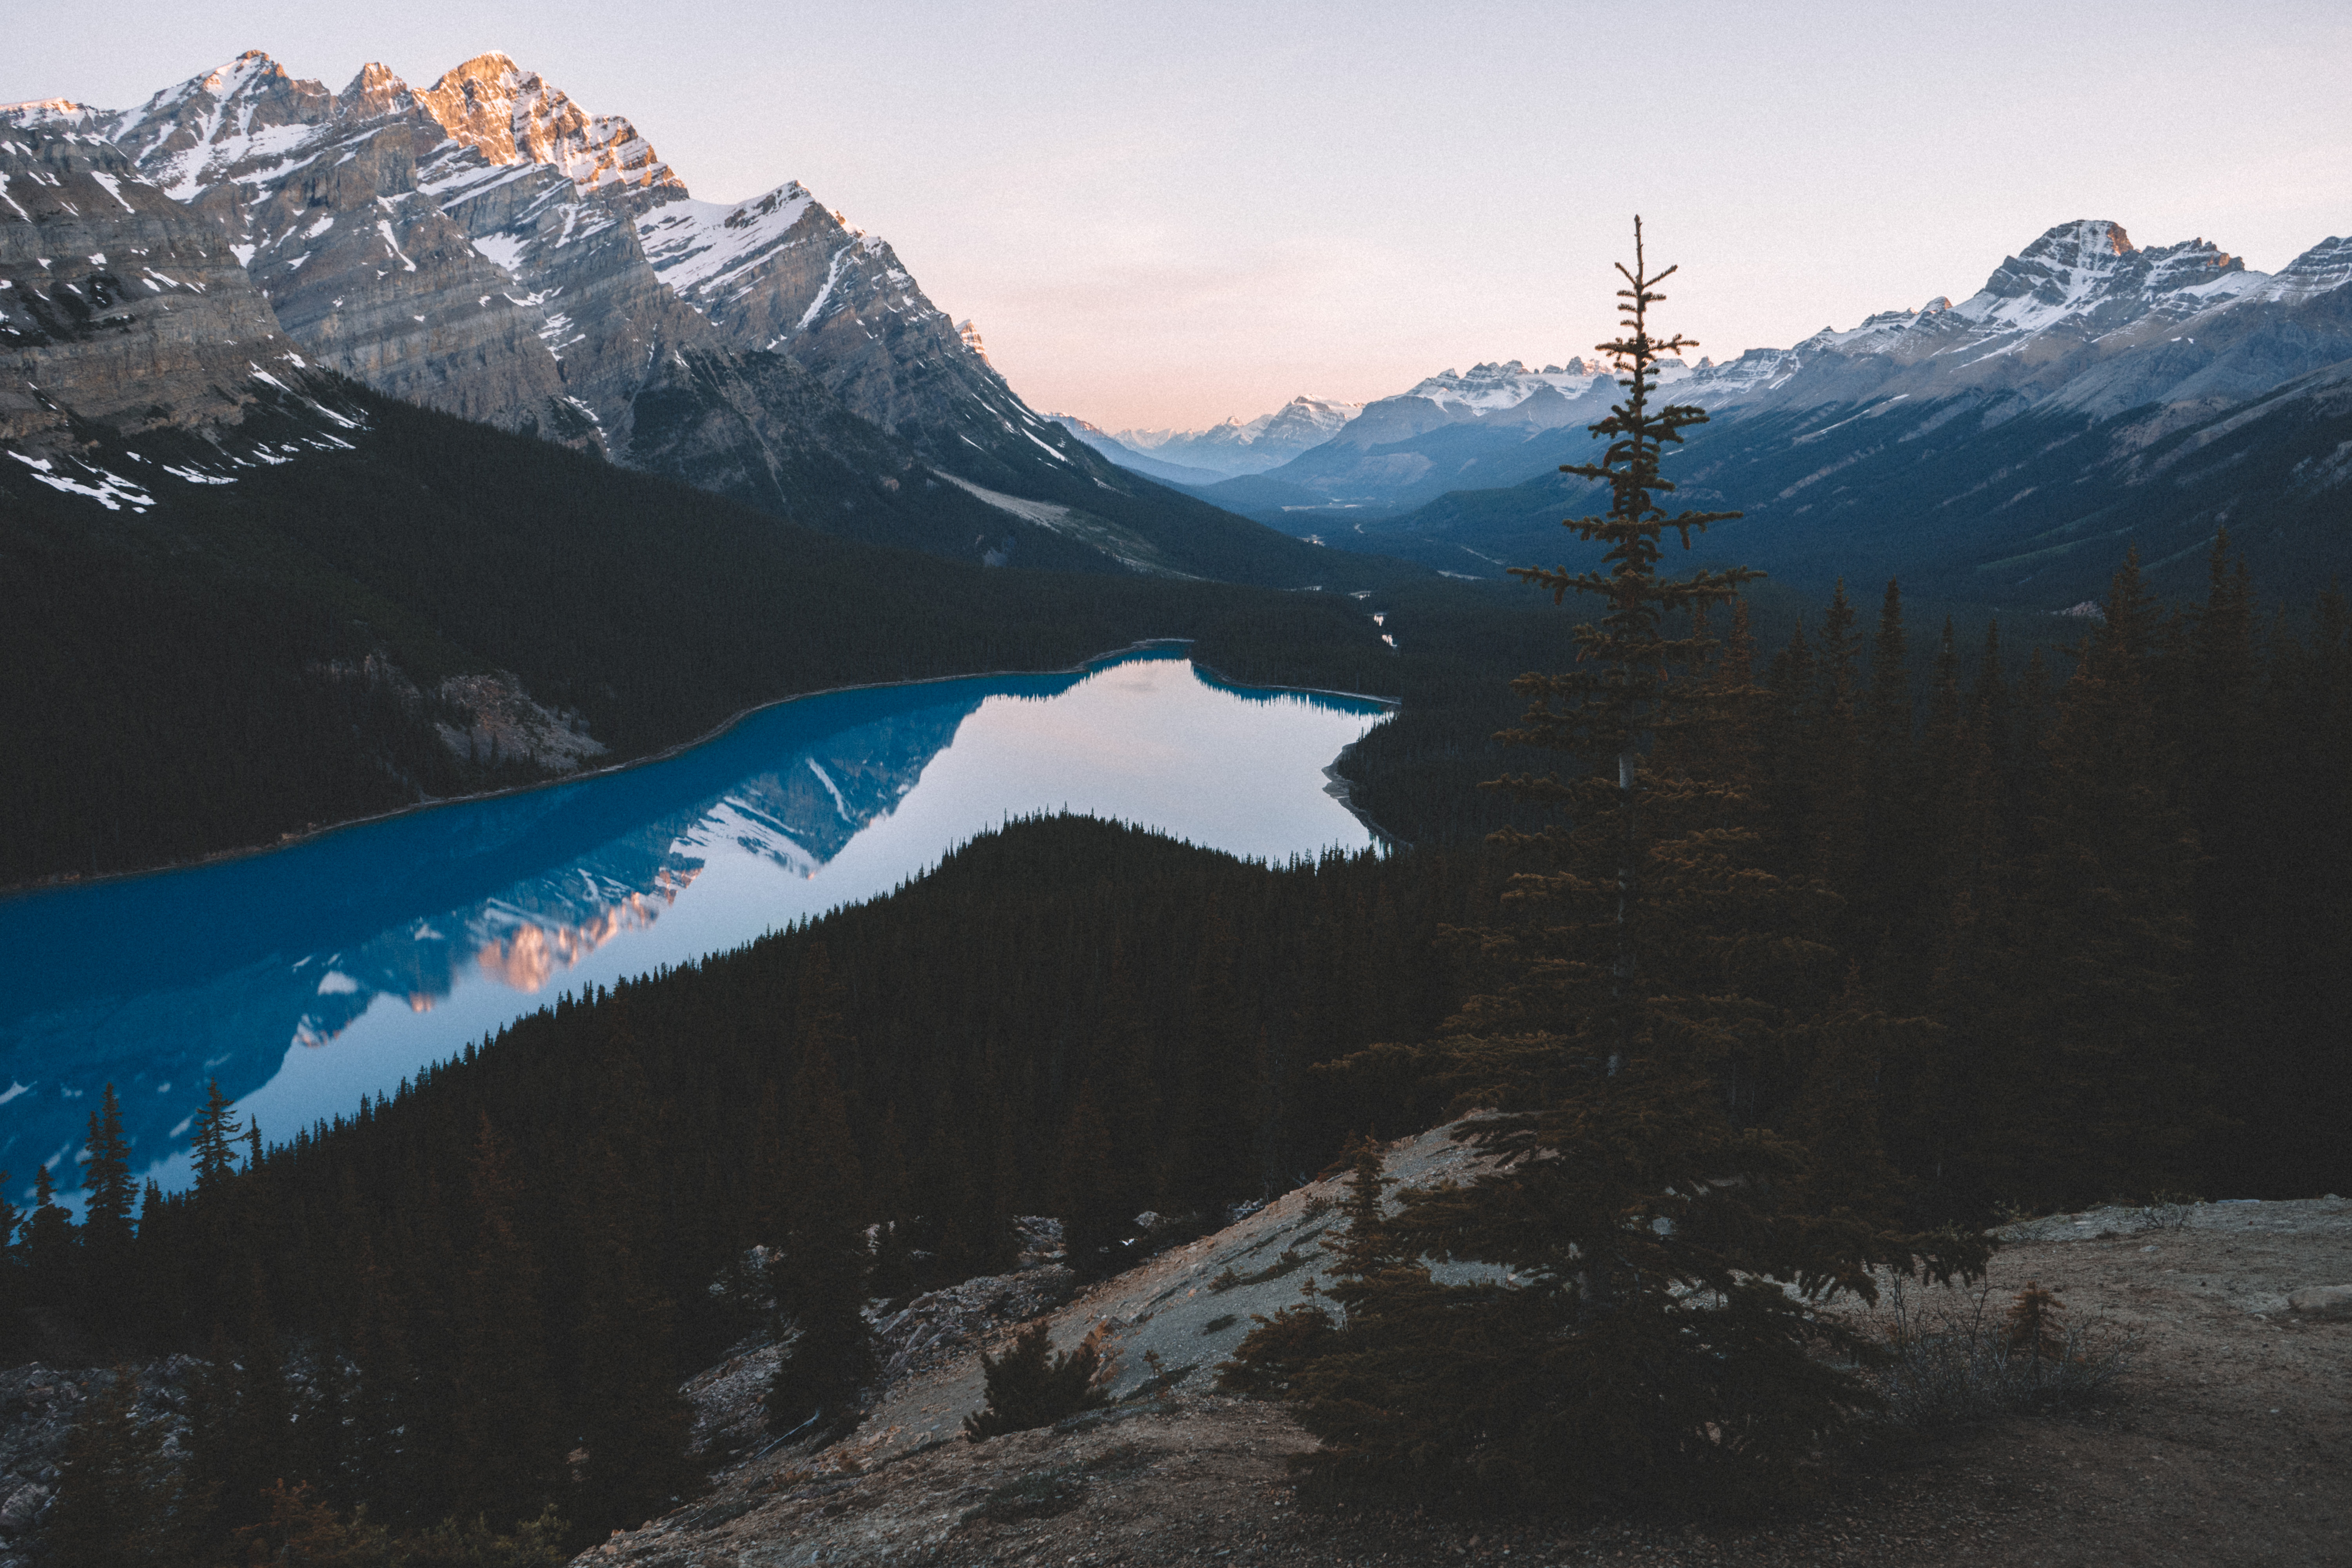
landscape, tree, nature, wilderness, mountain, snow, winter, wood, lake, peak, valley, mountain range, reflection, weather, season, ridge, summit, alps, plateau, fell, cirque, landform, mountain pass, geographical feature, atmospheric phenomenon, mountainous landforms, glacial landform